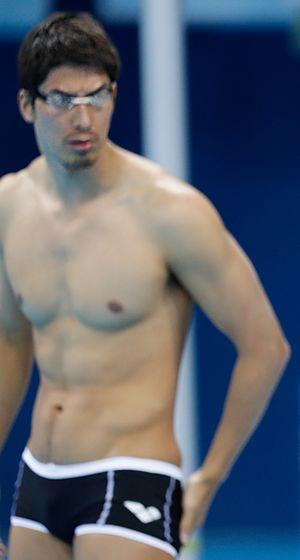
Takuro Fujii est un nageur japonais. Il a participé aux Jeux olympiques de Londres en 2012 et à ceux de Pékin en 2008.